Itami Airport

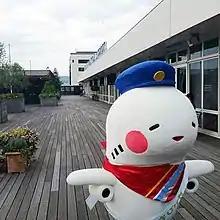
Sorayan, Itami Airport's mascot.

Itami Airport's mascot is named Sorayan, and was created for the airport's 75th anniversary. She is a round, humanoid airplane who wears a captain's hat, and speaks with an Osaka accent. The name was chosen from over 1,900 suggestions sent to airport operators, and is a combination of "Sora", Japanese for ""Sky"", and "Yan", a word used for emphasis in the local dialect. Her interests include roaming around the airport and fashion, as indicated by her collection of the silk scarves worn by Japanese flight attendants. She has made appearances with Kan-kun, the mascot of nearby Kansai International Airport.